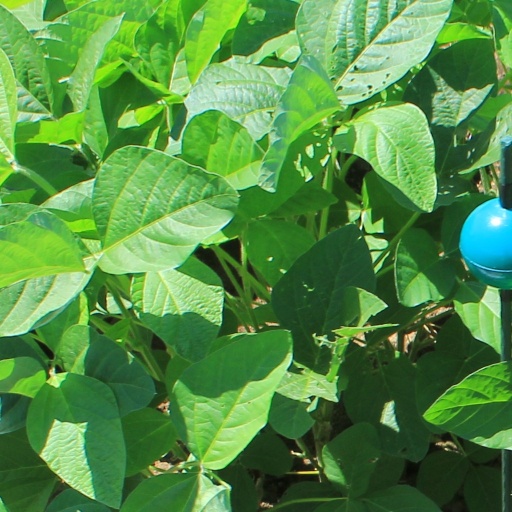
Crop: soybean